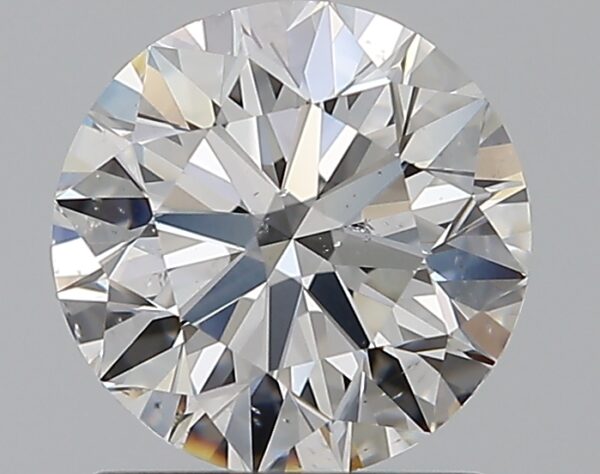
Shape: round
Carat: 1.2
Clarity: SI1
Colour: E
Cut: EX
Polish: EX
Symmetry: EX
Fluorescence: N
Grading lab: GIA
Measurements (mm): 6.71 x 6.75 x 4.23